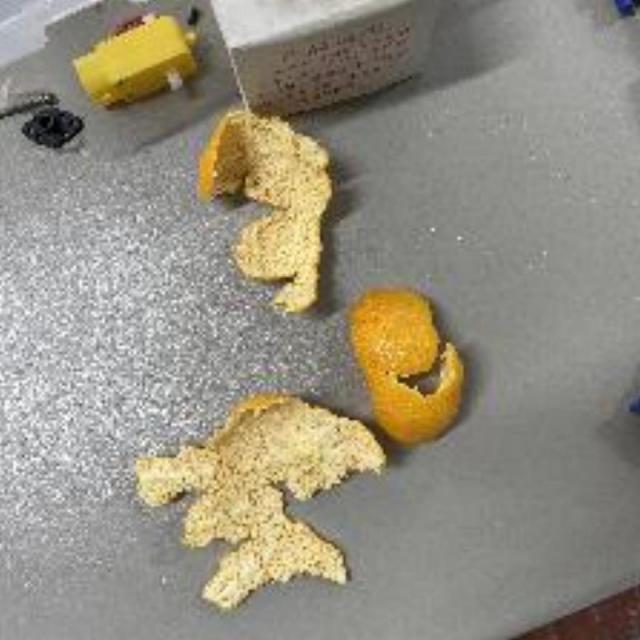
Label: peels